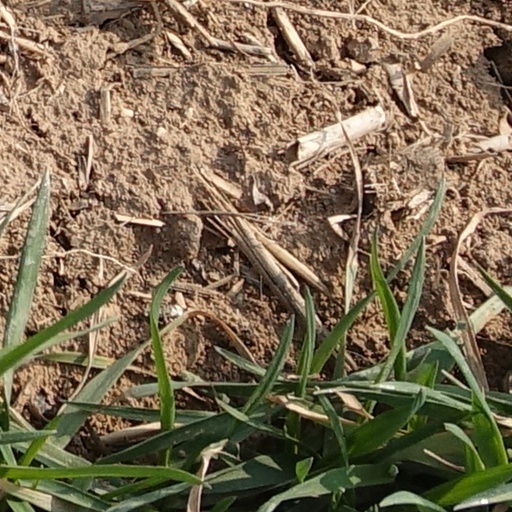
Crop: wheat